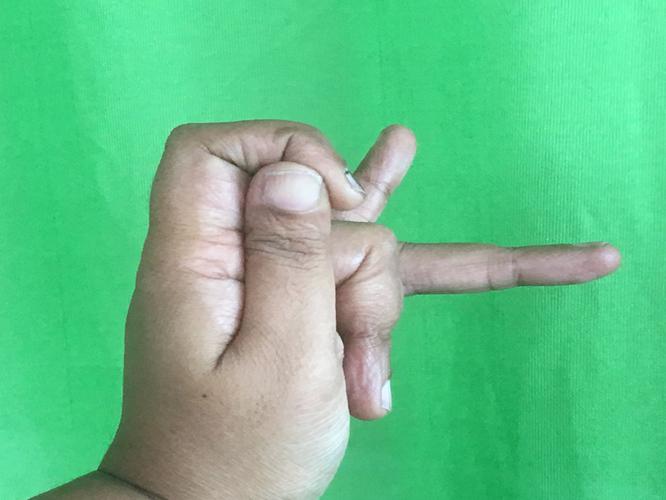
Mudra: Katakamukha_3
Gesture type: single_hand